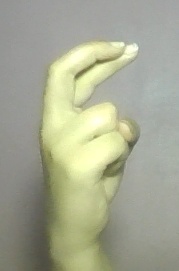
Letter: zay